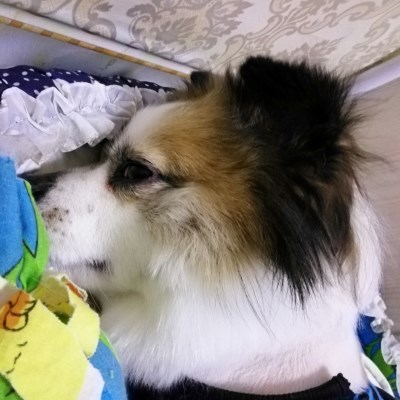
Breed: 361-n000123-Shih_Tzu